Dried persimmon

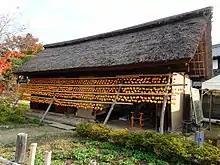
Persimmons, strung up by their stems, being air dried in Kōshū, Japan.

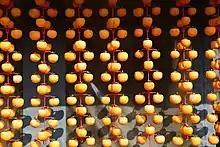
Modern persimmon-drying rack used instead of traditional straw ropes, in Hahoe Folk Village, Korea

Dried persimmon are made from various varieties of Oriental persimmon. Persimmons, when fully ripe, are thin-skinned, soft and sweet. Persimmons used to create dried persimmons are harvested when they are under-ripe, firm, astringent, and bitter.